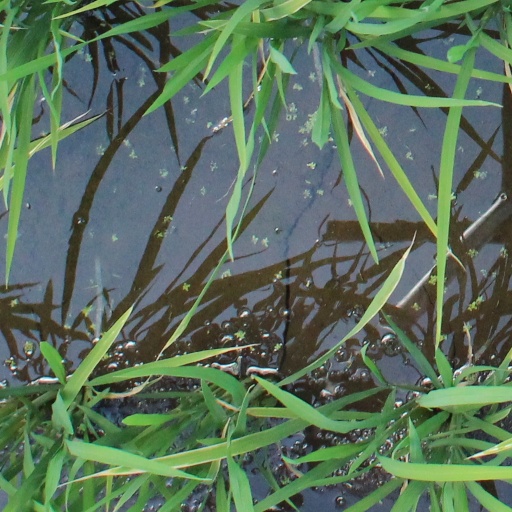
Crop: rice